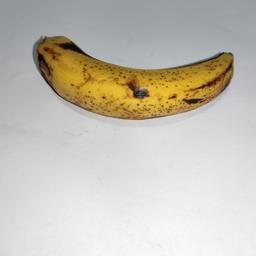
Banana variety: Sagor Kola